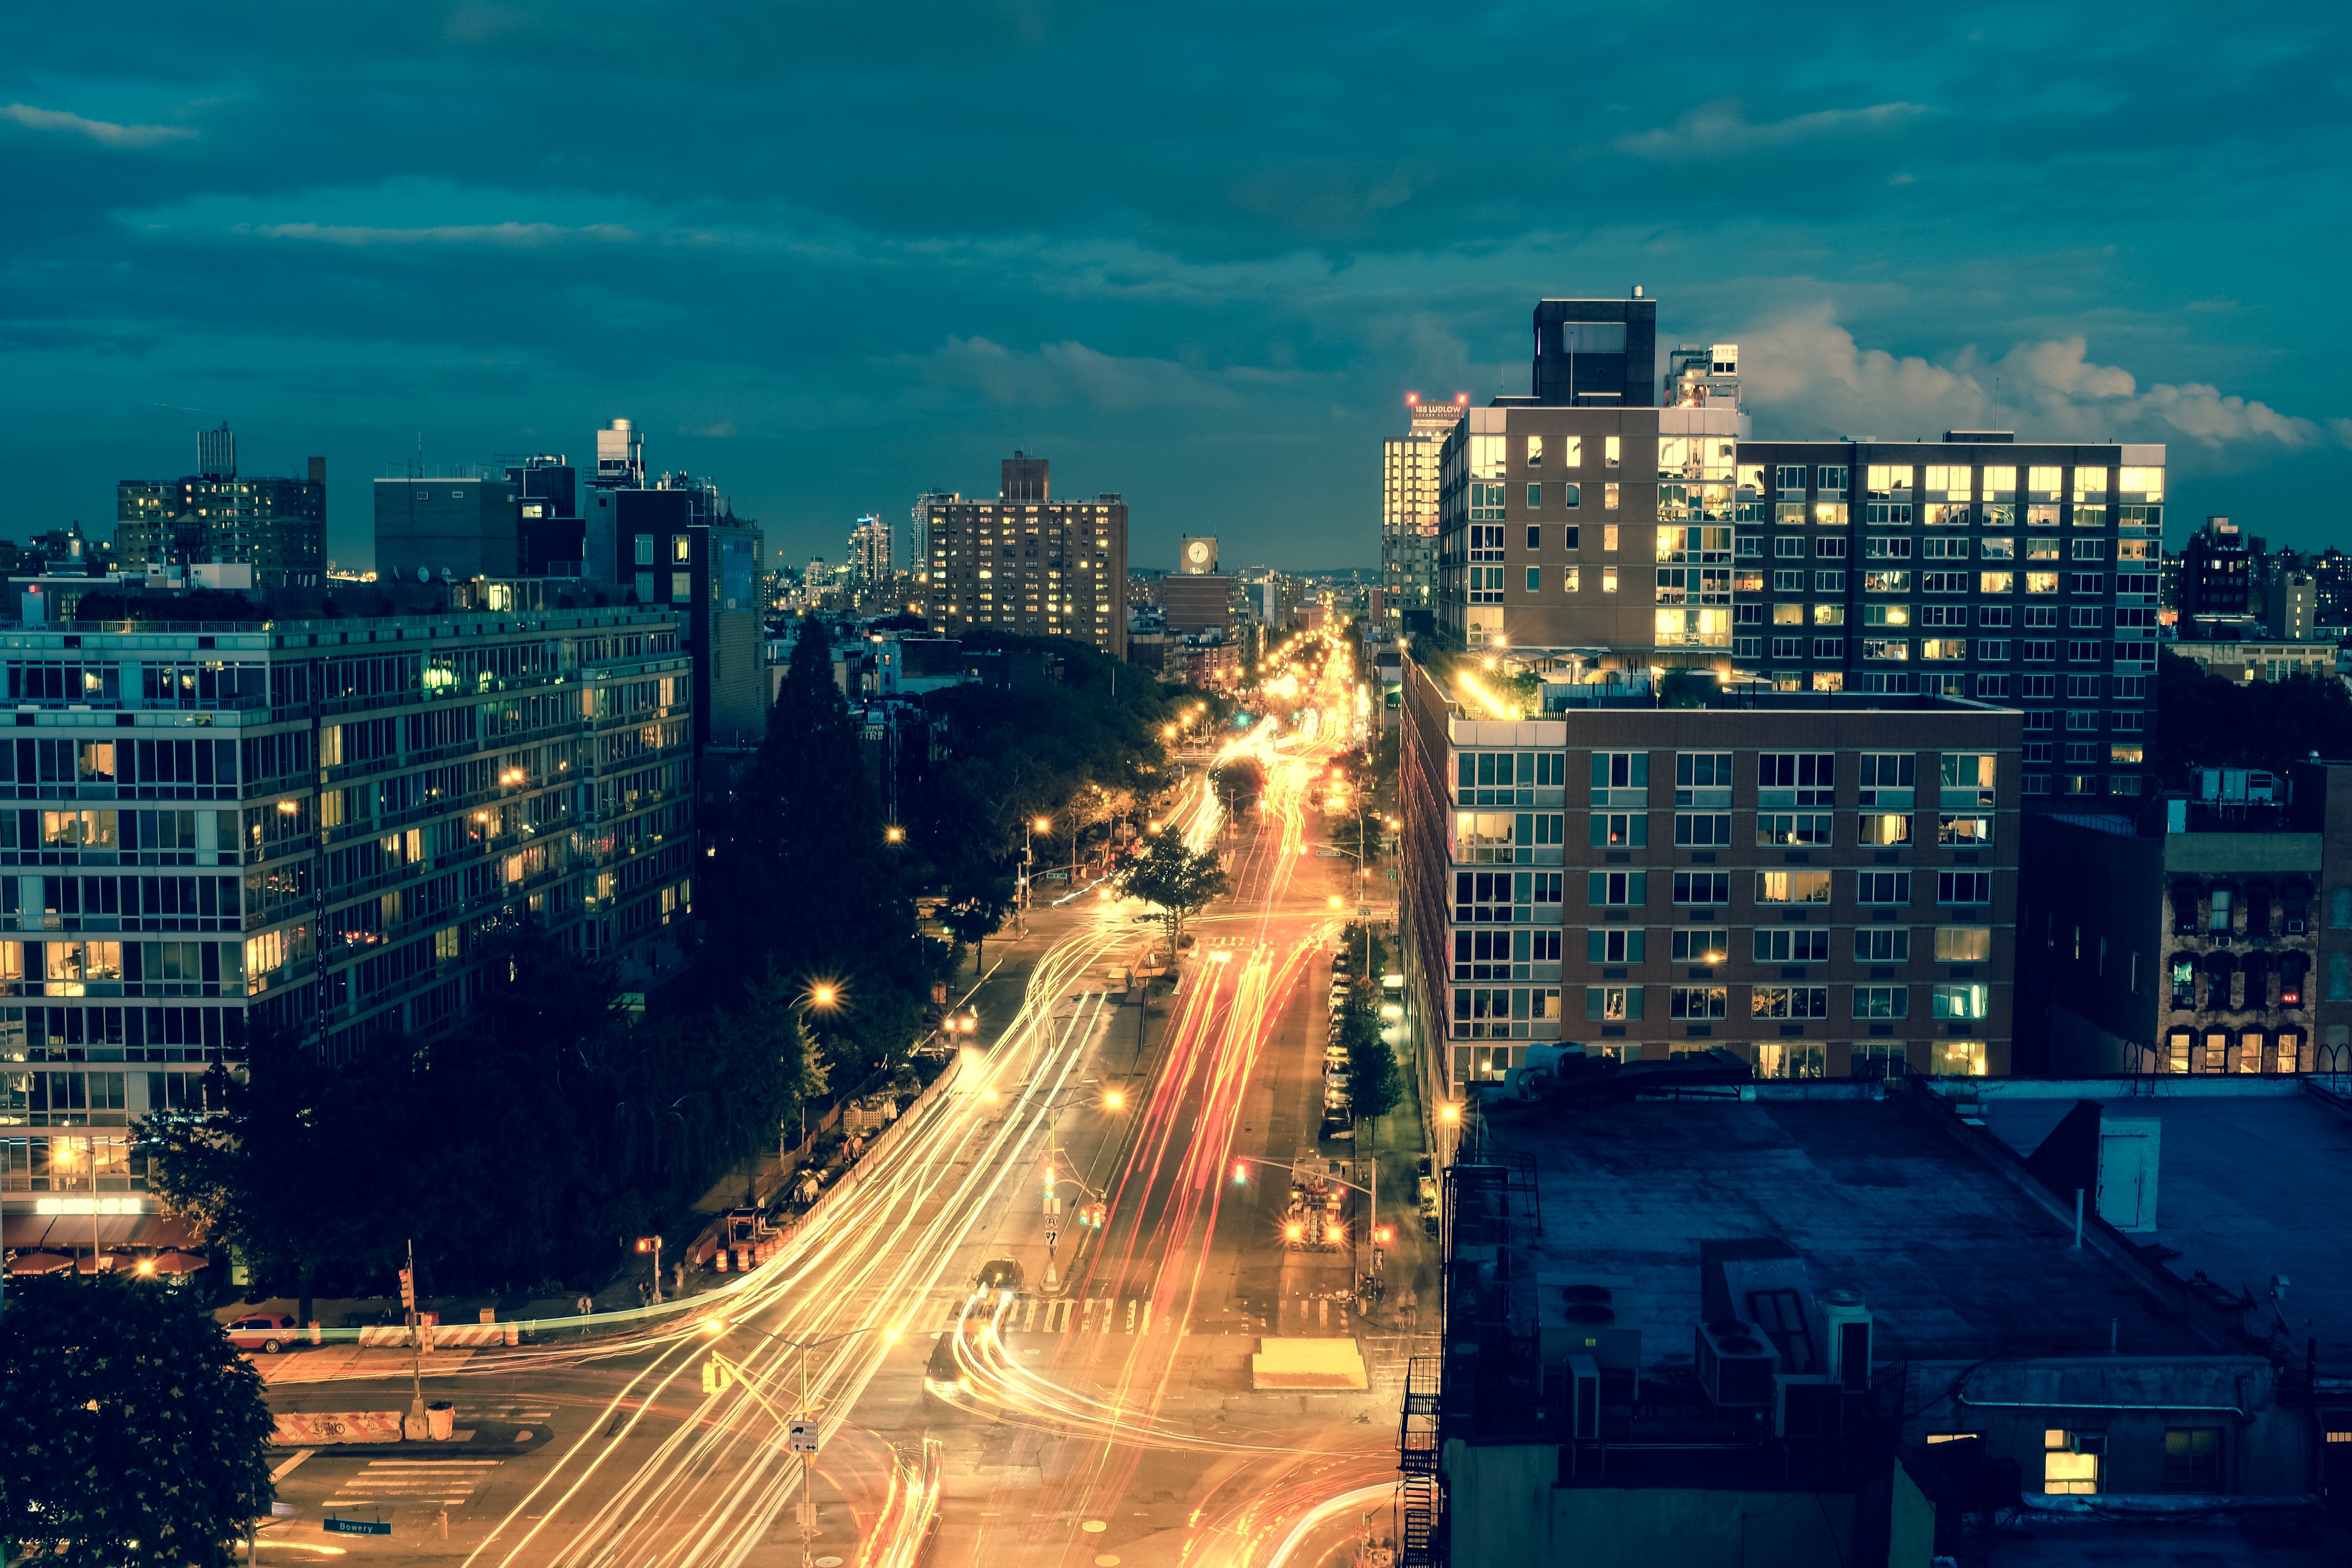
horizon, light, road, skyline, traffic, night, building, city, skyscraper, cityscape, downtown, dusk, evening, landmark, metropolis, aerial photography, urban area, human settlement, atmosphere of earth, metropolitan area